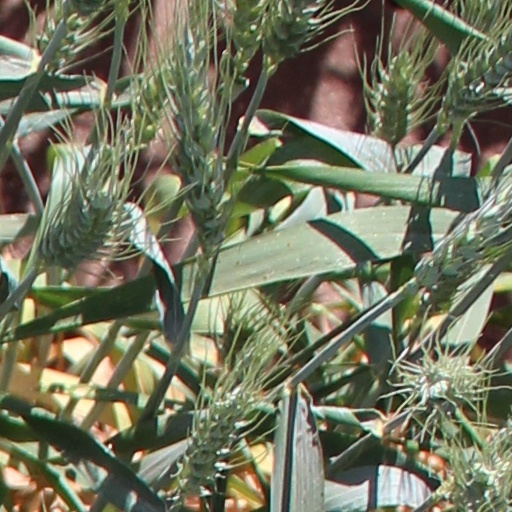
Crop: wheat